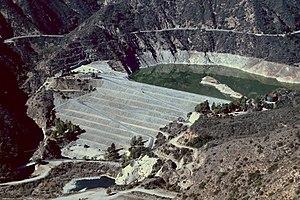
Le fleuve San Gabriel est un cours d'eau du sud de la Californie qui mesure environ 93 kilomètres de long et dont le débit moyen est d'environ 6 m³/s. Il prend sa source dans les monts San Gabriel à près de 1 400 mètres d'altitude, puis, après un parcours dans ce massif escarpé, traverse la vallée de San Gabriel située à cheval sur les comtés d'Orange et de Los Angeles avant de se jeter dans l'océan Pacifique dans la baie d'Alamitos à Long Beach.